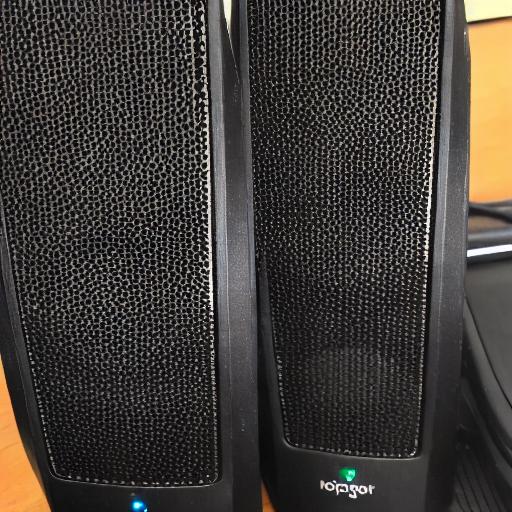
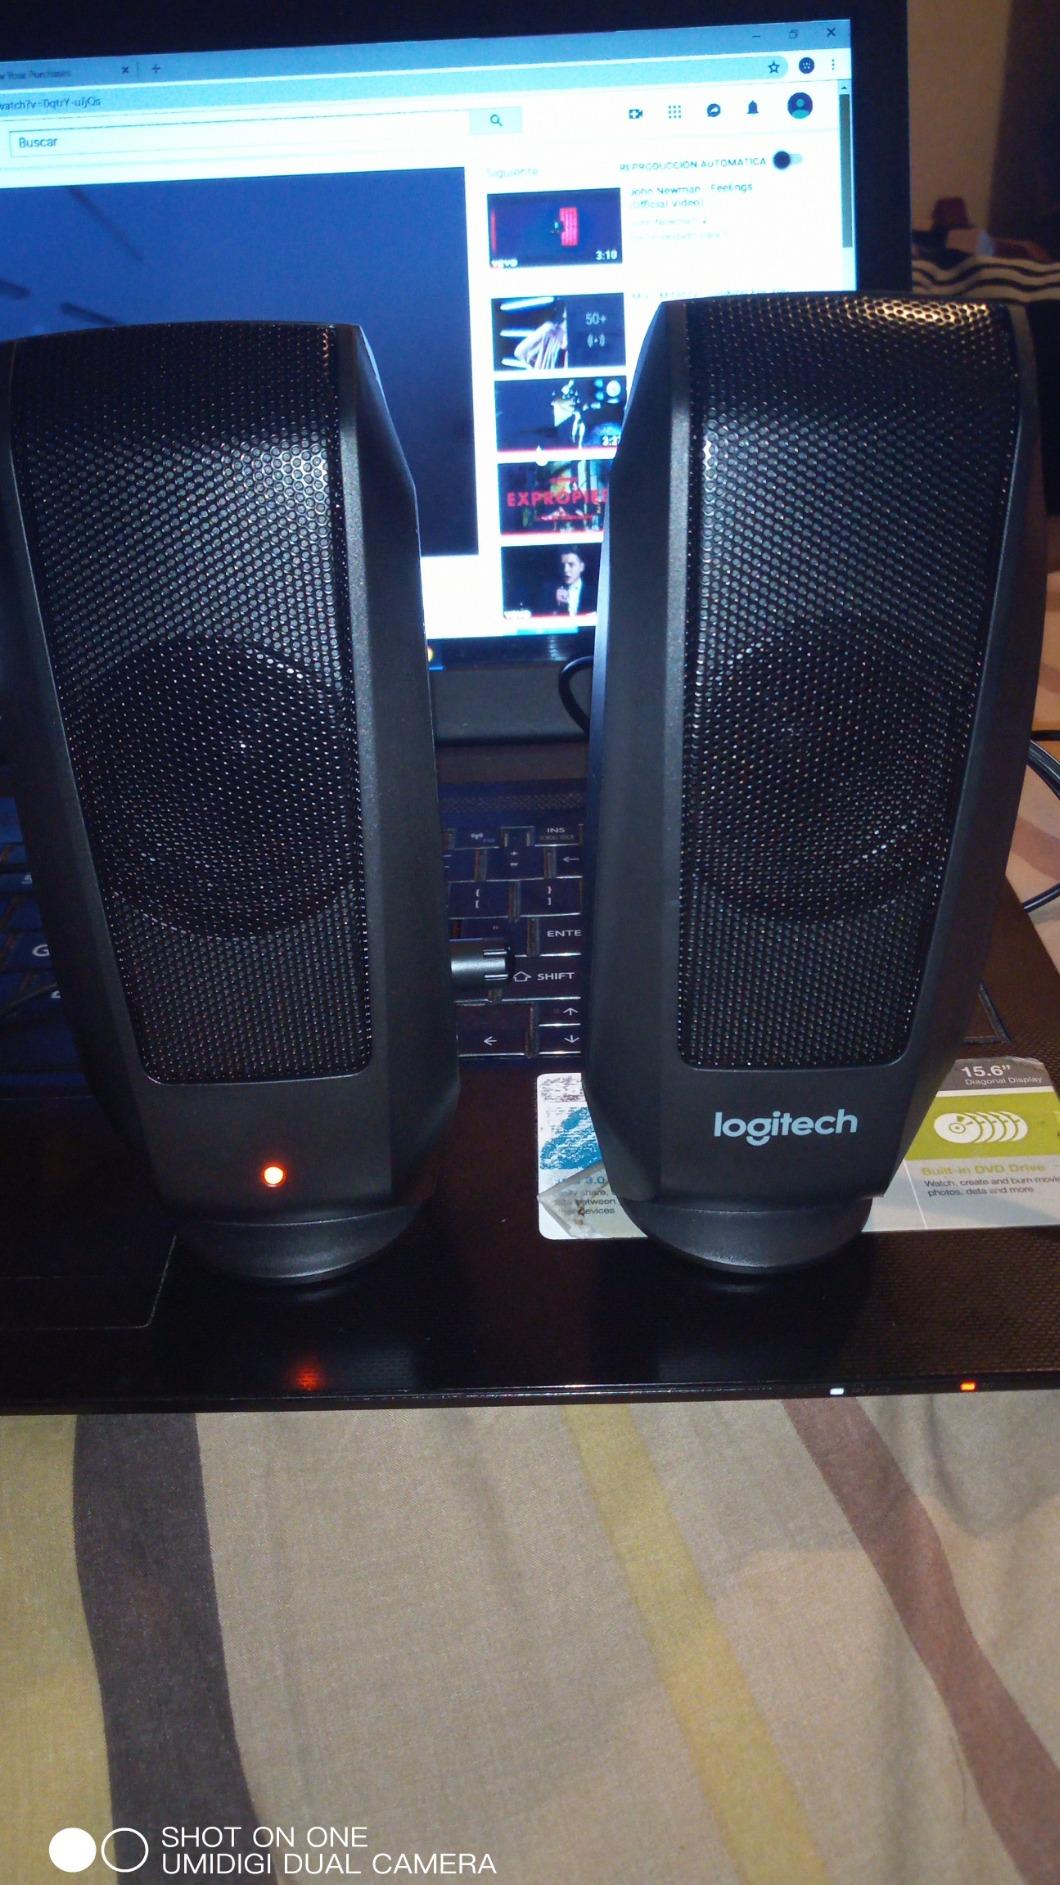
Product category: speaker
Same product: no